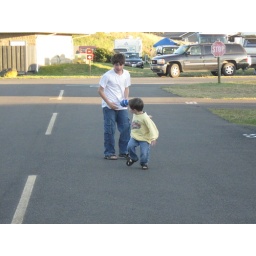
Ocean Shores Sand castle building festival 2008. Happens in Late July